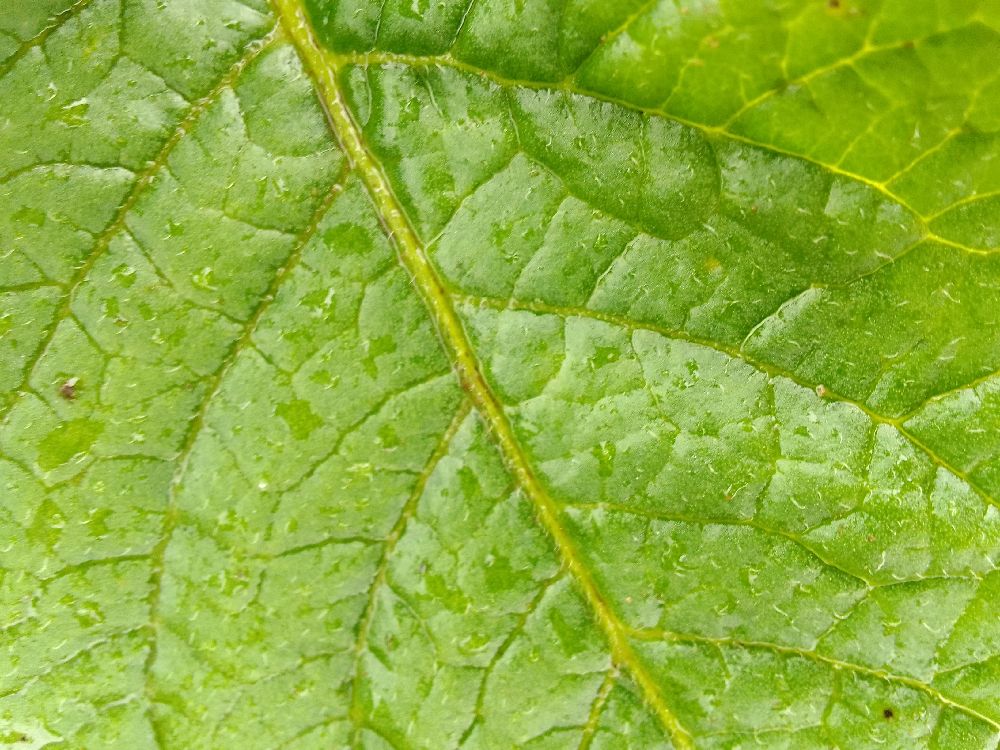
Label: Healthy